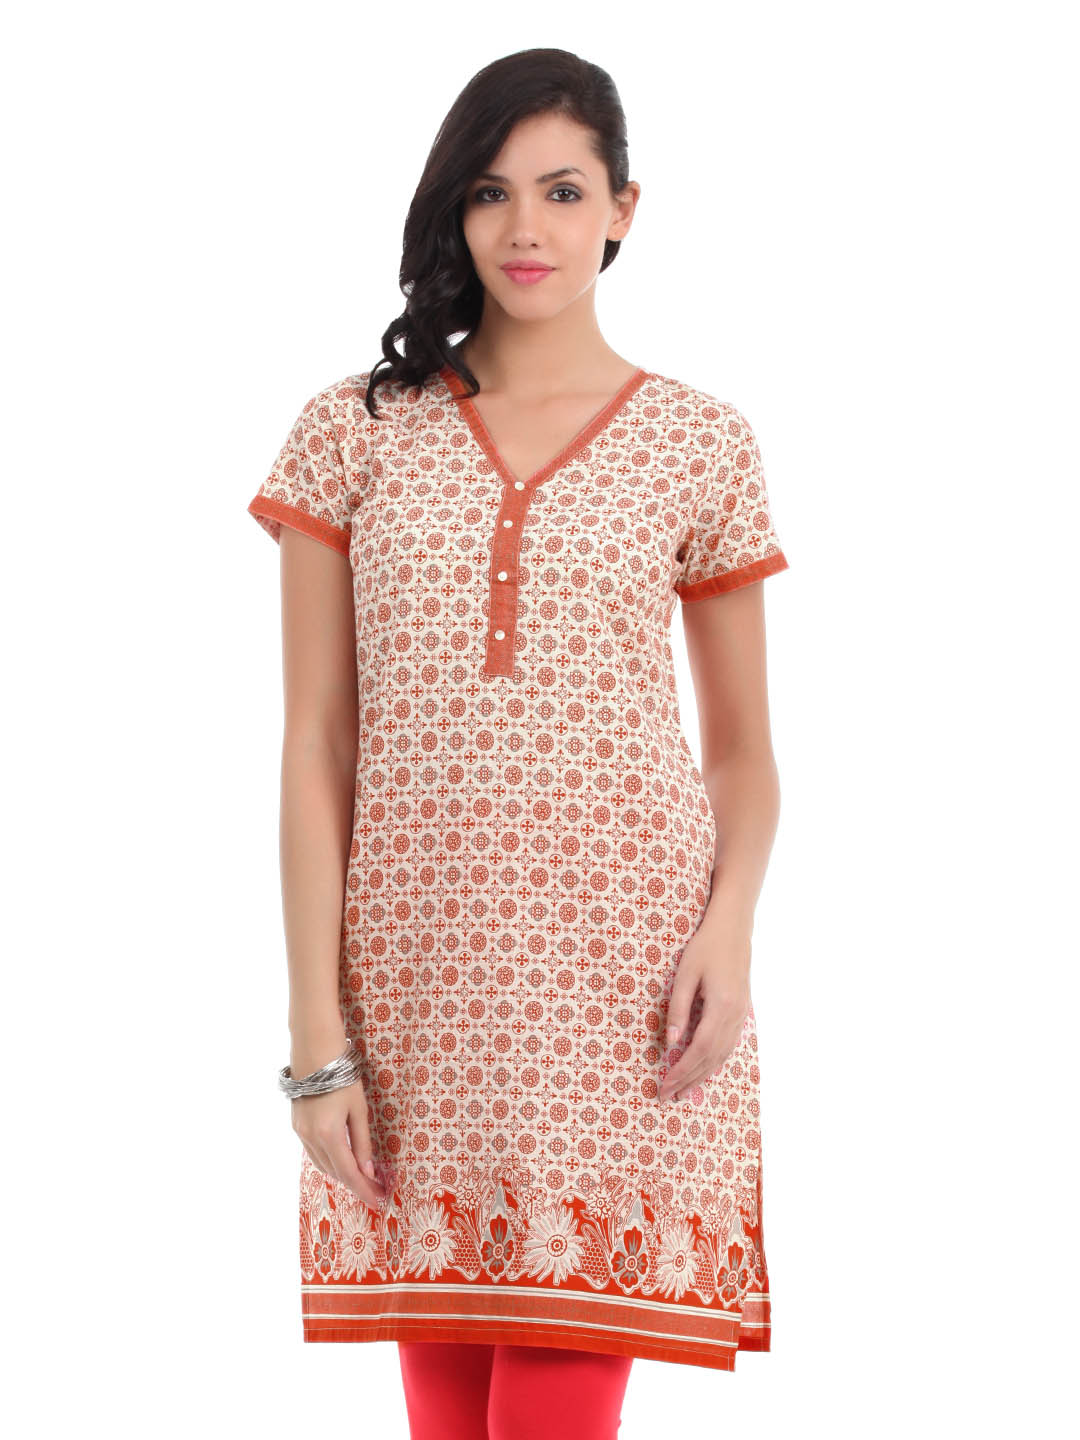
Aurelia Women White Printed Kurta
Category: Apparel / Topwear / Kurtas
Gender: Women
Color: White
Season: Summer 2012
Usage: Ethnic